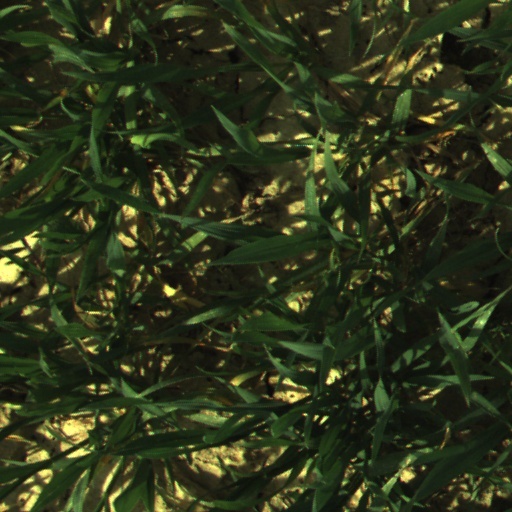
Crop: wheat